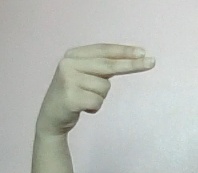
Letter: ain